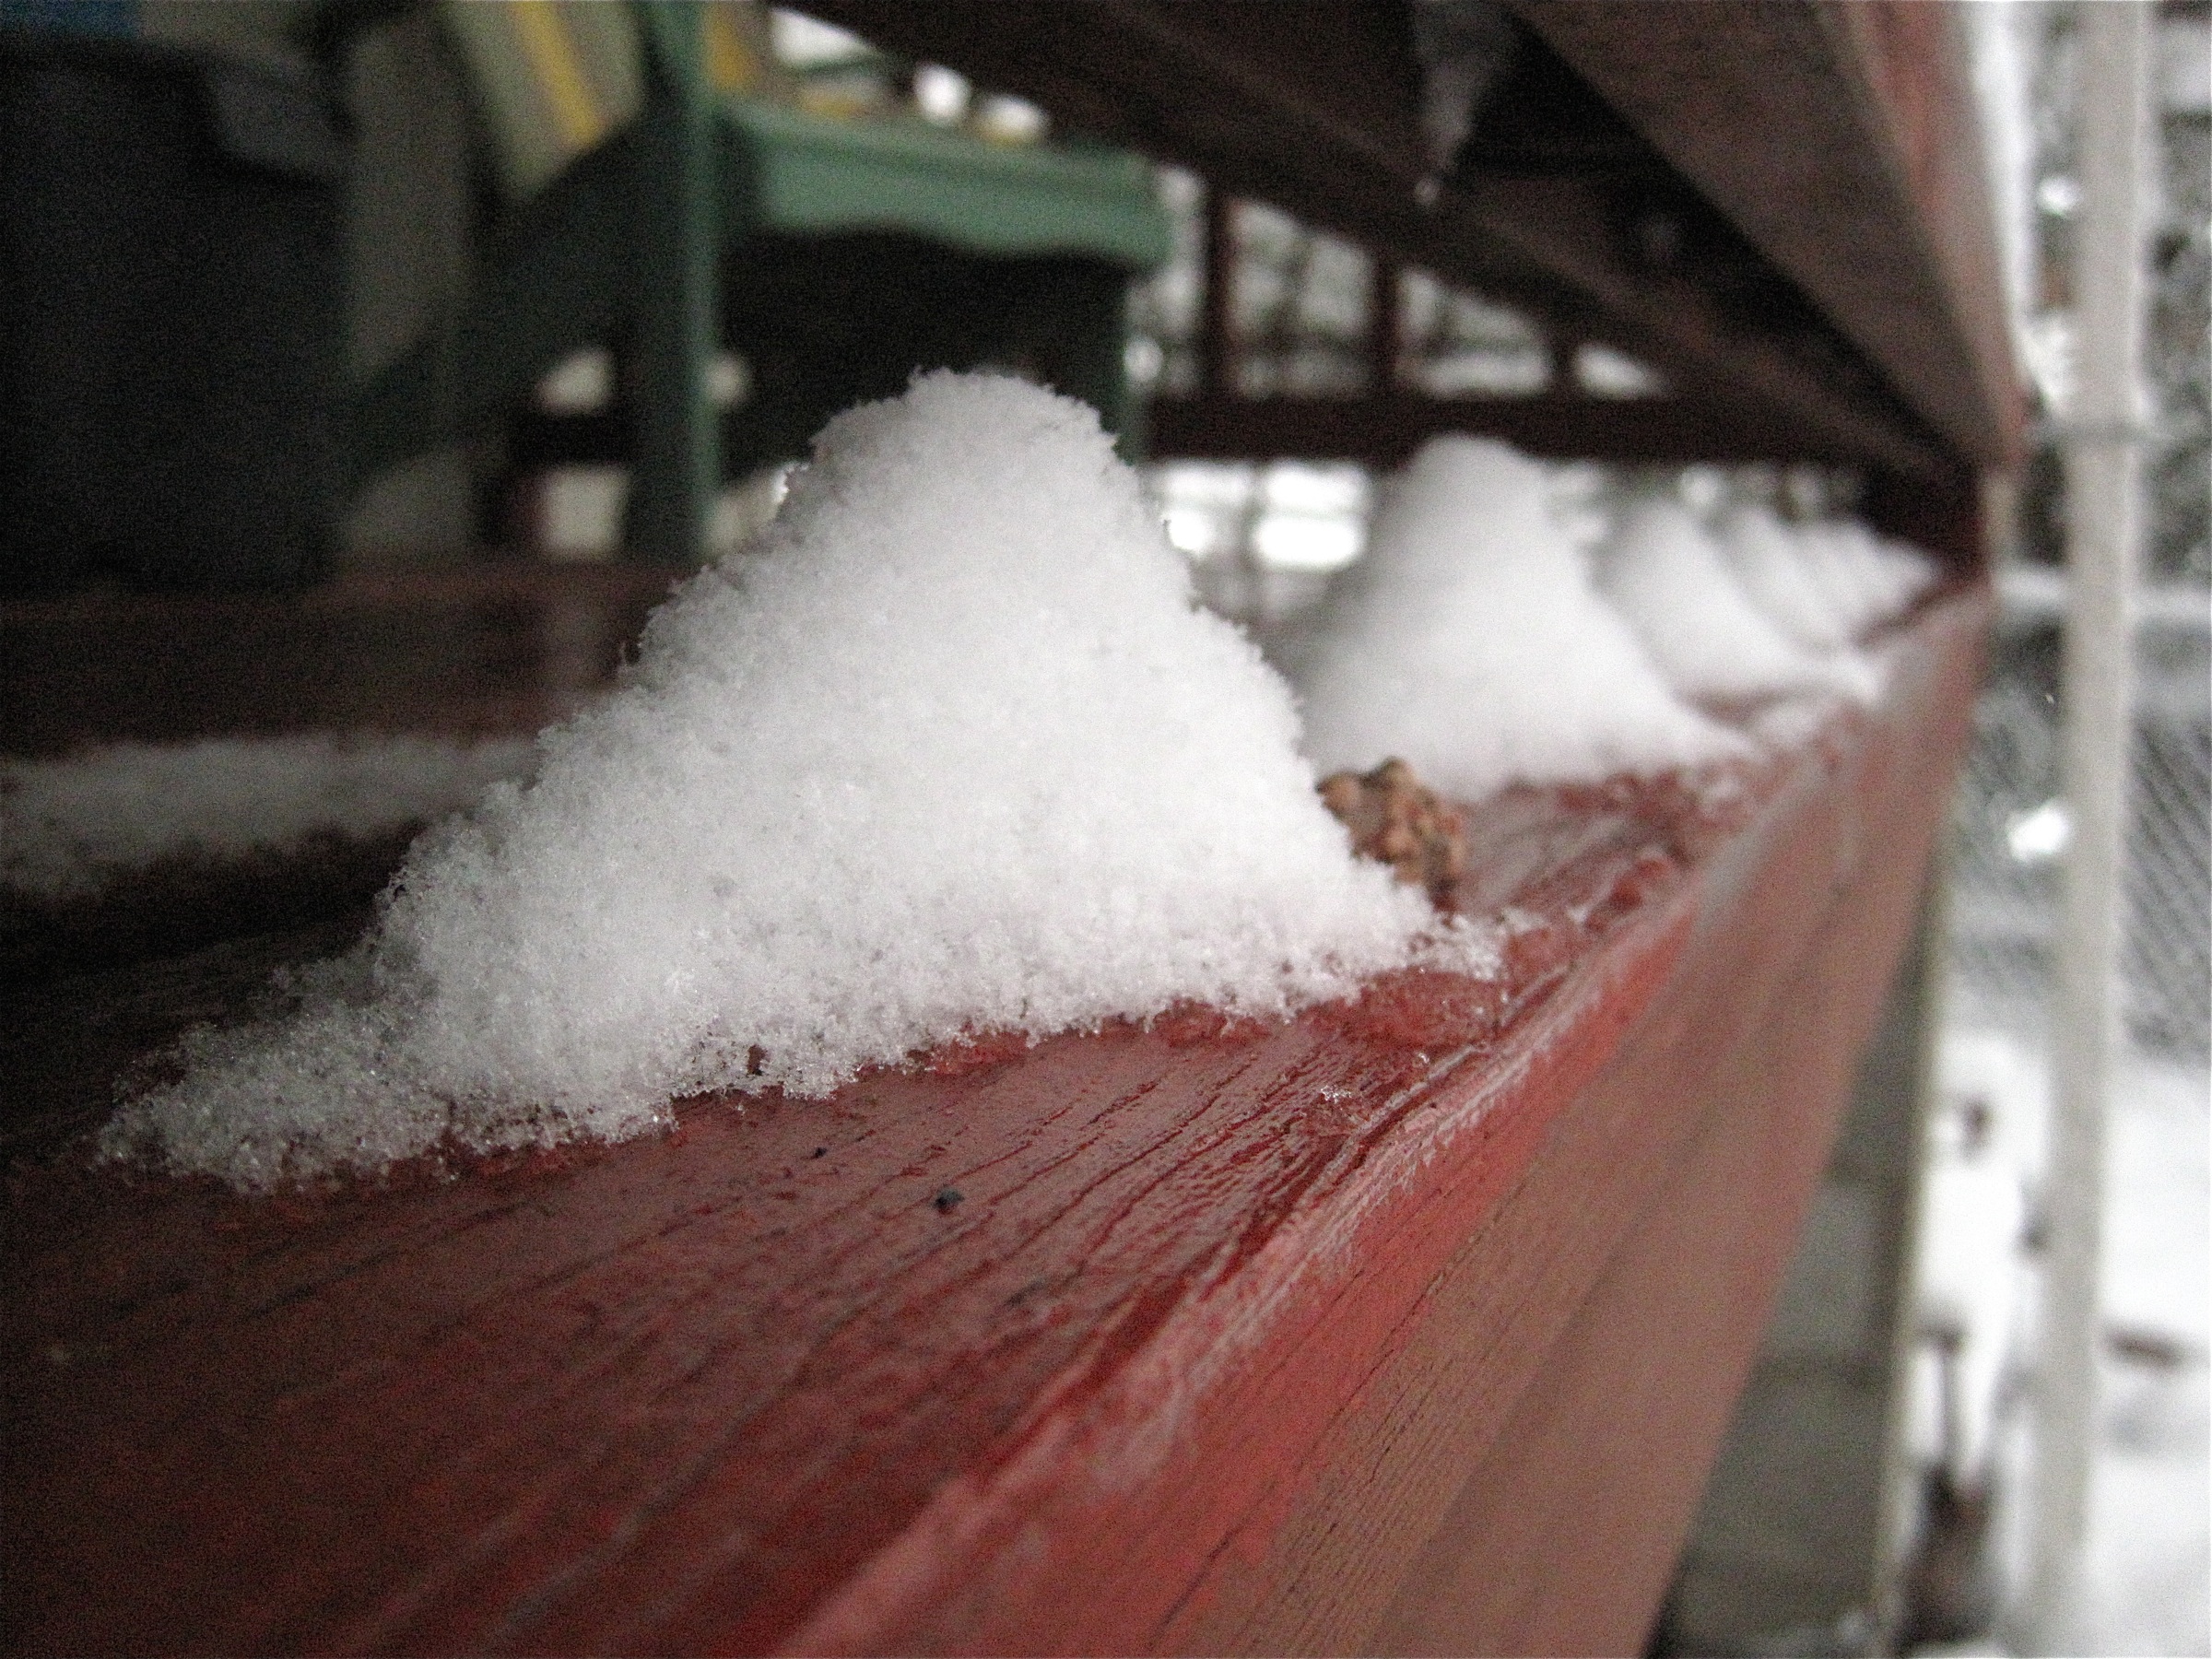
snow, winter, weather, drink, freezing